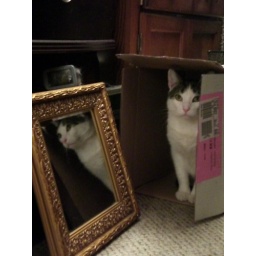
Reno checks to see if the mirror will fit in the box